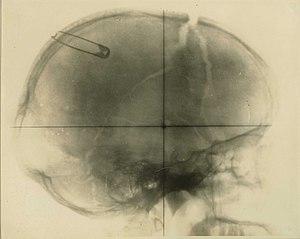
Soldat du régiment royal irlandais blessé Inconscient 12/08/1917, Blessures multiples
La notion de traumatisme crânien, ou traumatisme cranio-cérébral, couvre les traumatismes du neurocrâne et du cerveau. Les manifestations cliniques dépendent de l'importance de l'impact et des facteurs associés. Par la situation anatomique de la tête, le traumatisme crânien est souvent associé à des traumatismes du rachis cervical, du visage et oculaires. Les séquelles immédiates et à distance des traumatismes cranio-cérébraux sont souvent la conséquence des lésions engendrées sur le système nerveux central. Elles grèvent l'avenir des victimes et de leurs familles et leur coût social et financier est élevé.